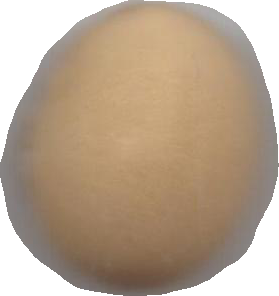
Variety: Grobogan